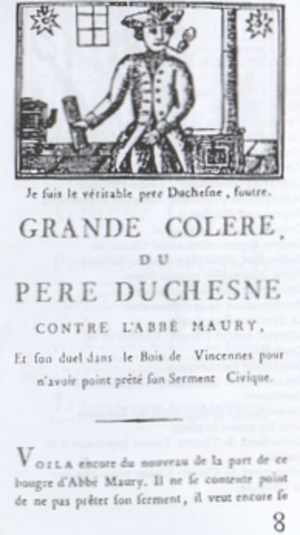
Le Père Duchesne, puis Le Père Duchêne, est un quotidien français disparu, publié d’abord durant la Révolution française, puis au XIXᵉ siècle et XXᵉ siècle.